Hurricane Elena

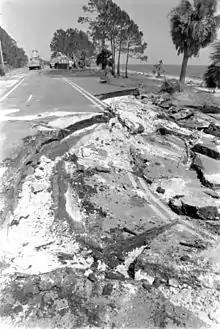
Numerous coastal roads, such as this one along the Gulf Coast of Florida, were damaged by the hurricane's storm surge.

Extrapolation from the storm's eastward progress yielded a projected landfall location near Levy County. However, after the passage of the upper-level system early on August 31, steering currents slackened, and Elena became nearly stationary in the extreme northeastern Gulf of Mexico. At its closest, the center of the storm was around from Cedar Key, Florida, with maximum sustained winds estimated at 105 mph (170 km/h). Elena's intensity remained consistent, and the cyclone was able to continue strengthening as soon as movement resumed. Early on September 1, Elena reached Category 3 major hurricane status. An area of high pressure soon began to build over the eastern United States, causing Elena to slowly retrograde westward. For much of September 1, the center of the hurricane was within range of the WSR-57 radar station in Apalachicola, Florida, enabling extensive study of small features within the eye and surrounding eyewall. During that period of observation, the previously unobstructed eye became cloud-filled.